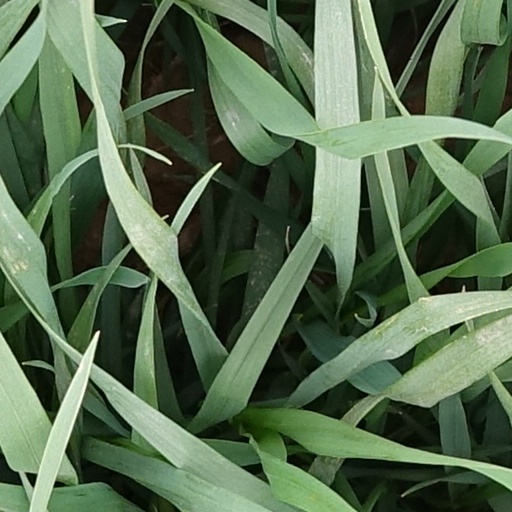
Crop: wheat